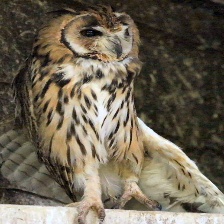
Species: STRIPED OWL
Scientific name: ASIO CLAMATOR
ImageNet parent category: great_grey_owl